Meghna Gulzar

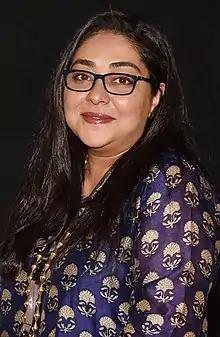
Meghna in 2018

Meghna Gulzar is an Indian writer, director and producer. She is best known for directing critically acclaimed films; "Talvar" (2015) and "Raazi" (2018). Born to Gulzar and actress Raakhee, Gulzar joined her father as an assistant to his films and became a screenwriter for her father's 1999 directorial "Hu Tu Tu". Meghna later became an independent director and directed her first film, the drama "Filhaal..." (2002), though she did not achieve directorial success that decade.